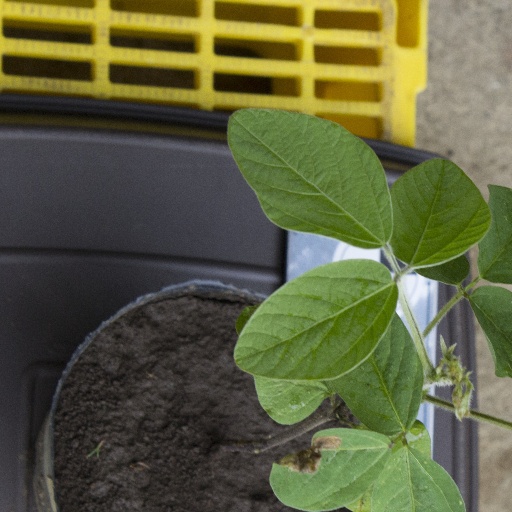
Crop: soybean